May Aimée Smith

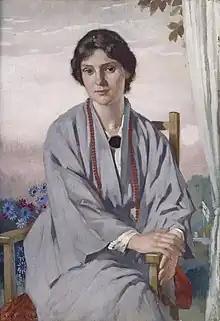
Smith by Pierre Adolphe Valette, 1918

Smith was born 16 March 1886 near Manchester, England. She studied wood engraving in Paris under Dmitri Galanis.